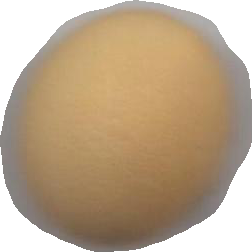
Variety: Dega